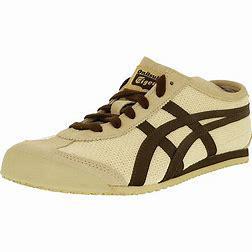
Brand: Onitsuka
Model: Tiger Onitsuka Tiger Mexico 66